Butte Lake (California)

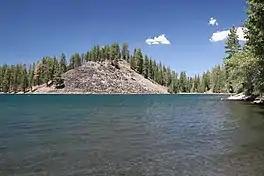

Butte Lake is a lake located in the northeast section of Lassen Volcanic National Park in the U.S. state of California at an elevation of .